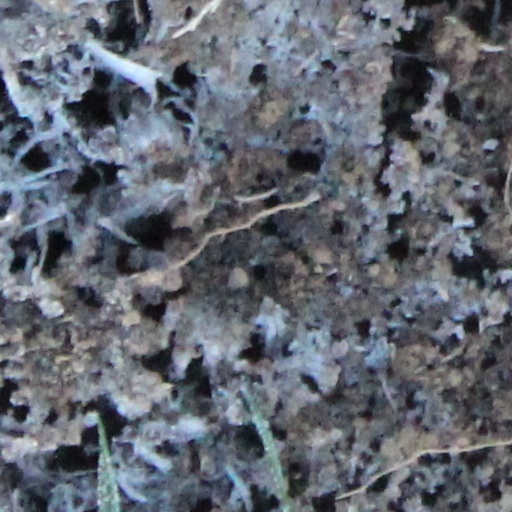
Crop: wheat